Keystone Corridor

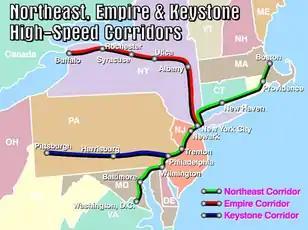
Keystone Corridor (blue), as designated by the Federal Railroad Administration

In 1999, the Keystone Corridor was formally recognized as a "designated high speed corridor" by the Federal Railroad Administration (FRA), as part of the TEA-21 transportation bill. The Commonwealth of Pennsylvania will fund half of the project's costs, and Amtrak will fund the other half.